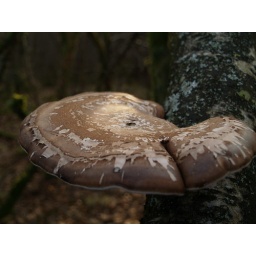
rather large fungus on a tree in the forest above Callander